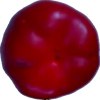
Label: red_pepper